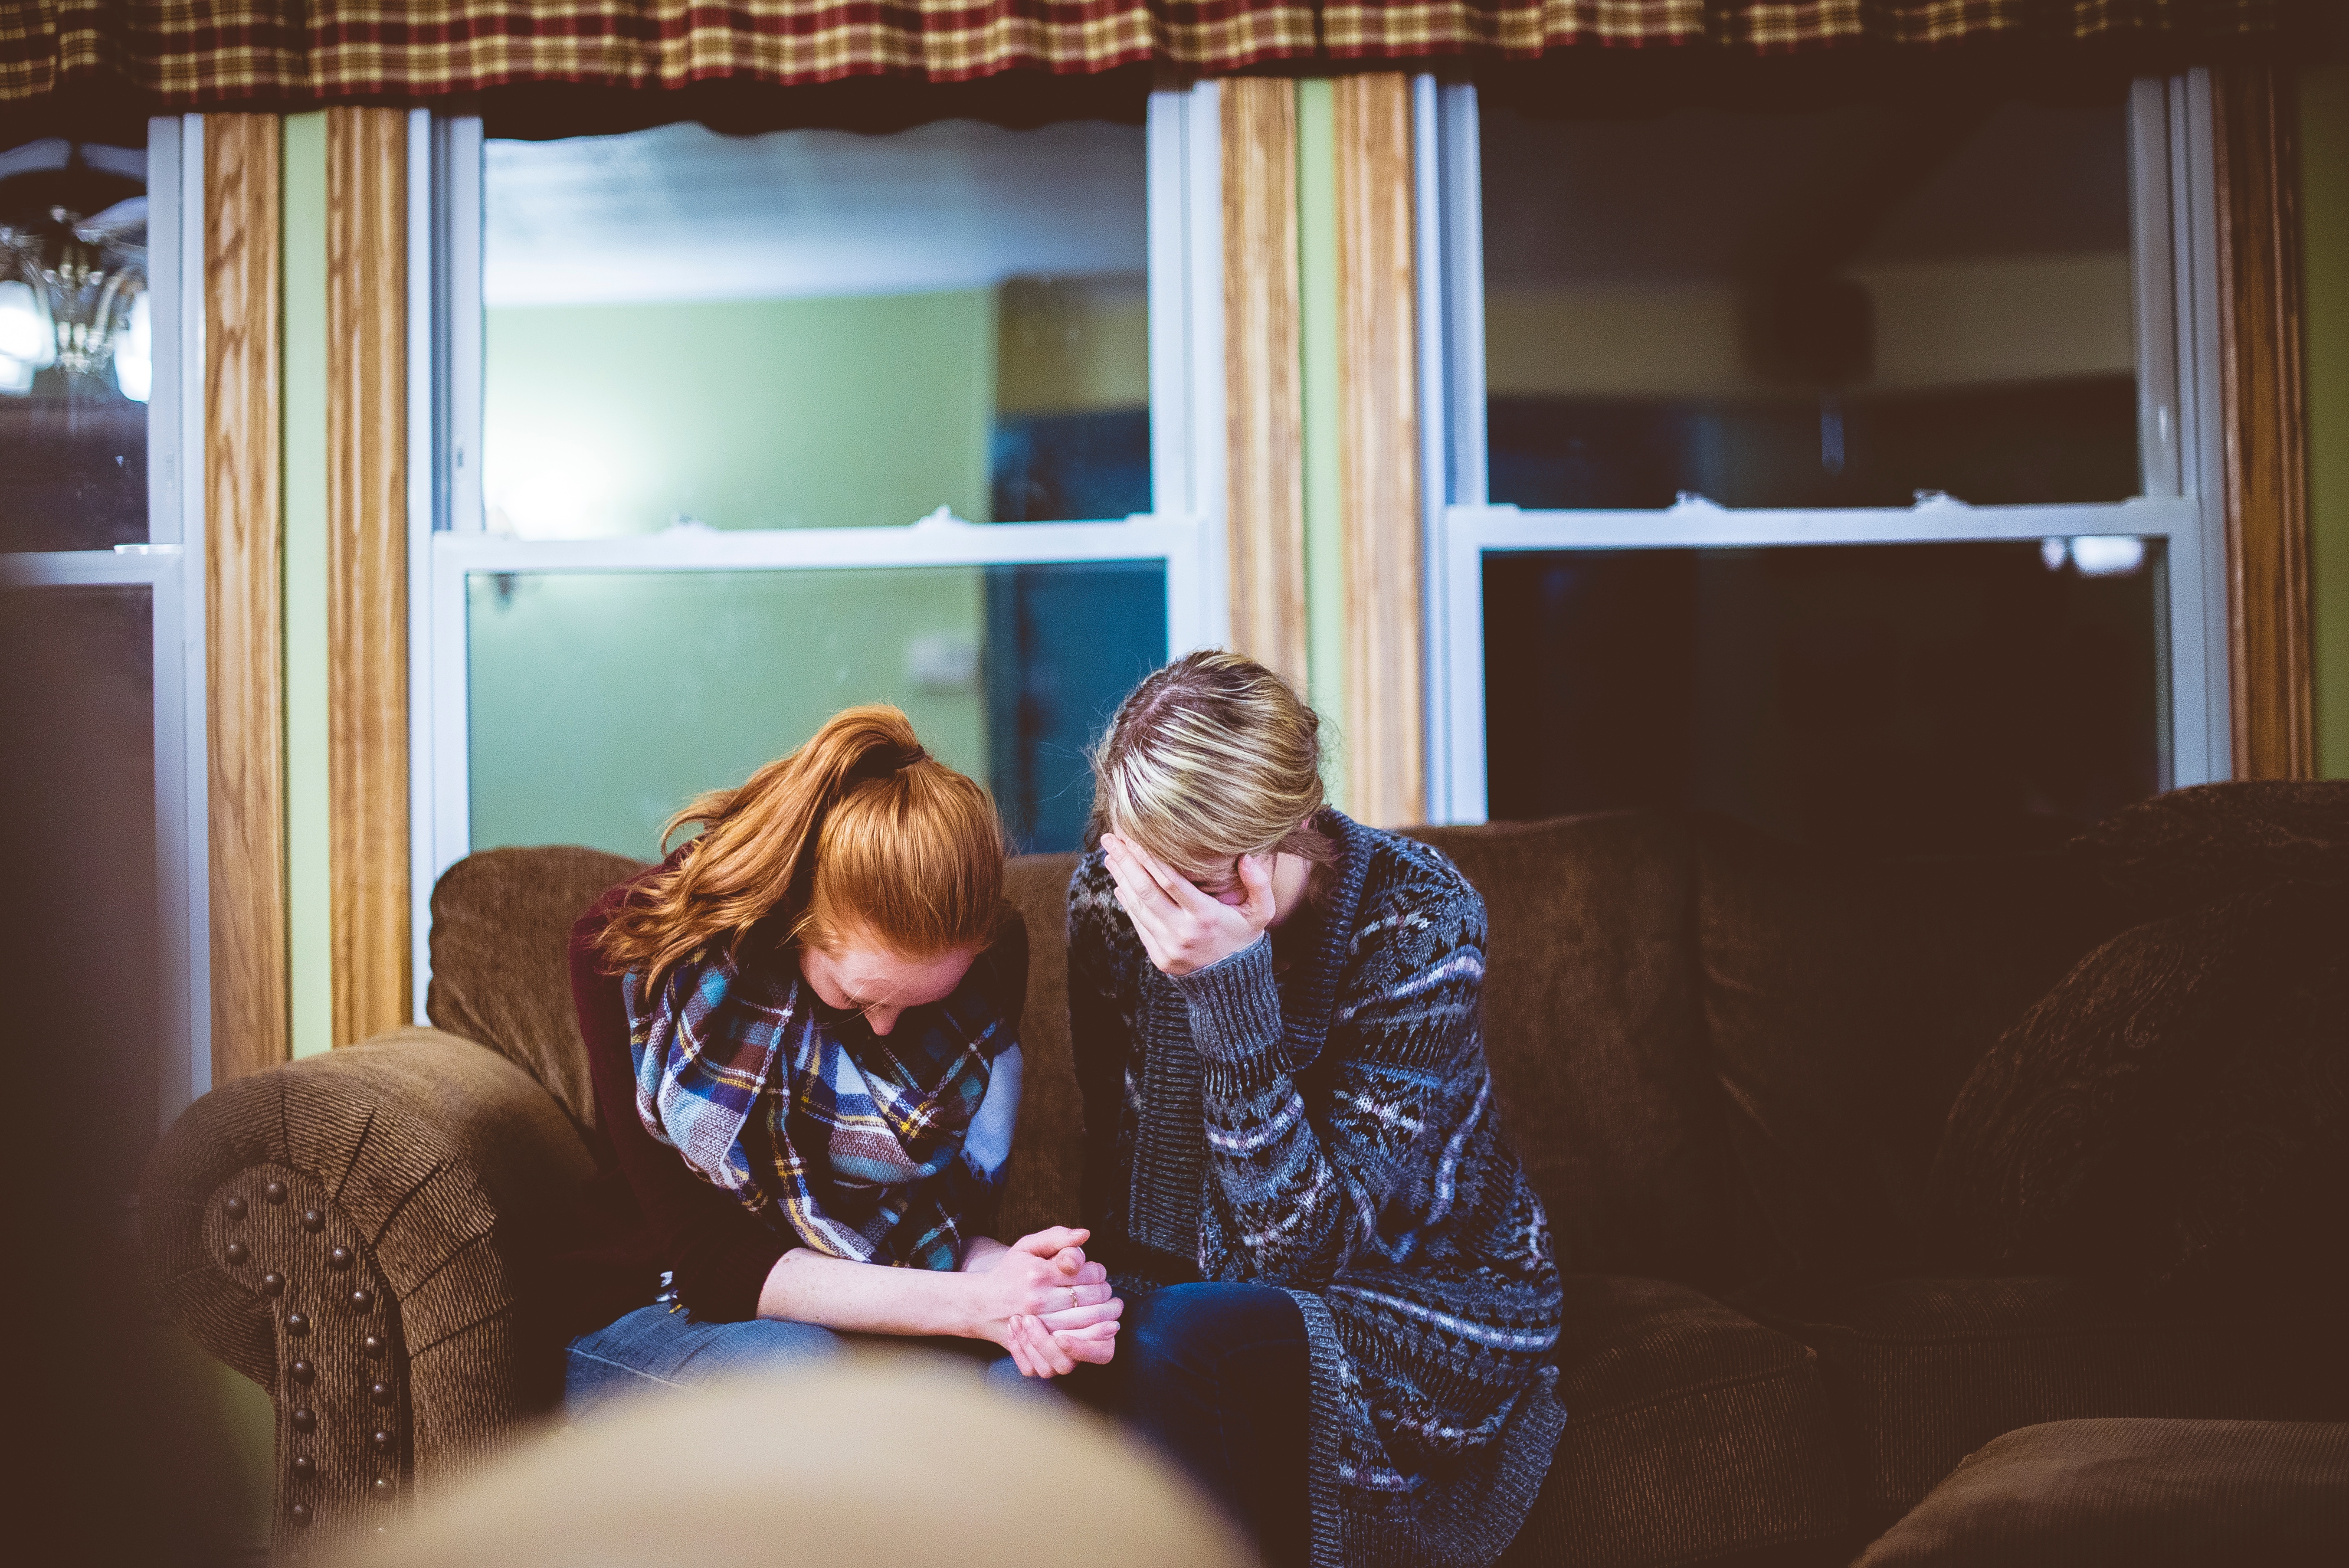
people, friend, interior design, family, comfort, console, grief